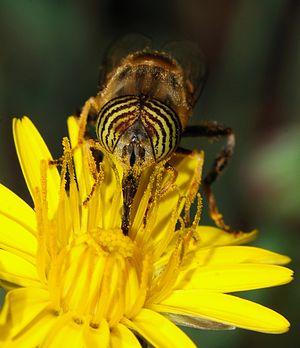
Tête d'un Syrphide mâle, Eristalinus taeniops. Português: Mosca-das-flores macho, da espécie Eristalinus taeniops Camera: Nikon D80, Tokina 100mm macro with extension tube Exposure: manual exposure - F/20, 1/160, ISO 100
Un pollinisateur est un vecteur animal qui à l’occasion de ses déplacements transporte des grains de pollen des anthères mâles d'une fleur vers le stigmate femelle d’une fleur. Ce faisant, il contribue à la fécondation des gamètes femelles dans l'ovule de la fleur par les gamètes mâles du pollen.